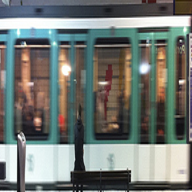
Vehicle type: Trains